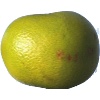
Label: pomelo_sweetie